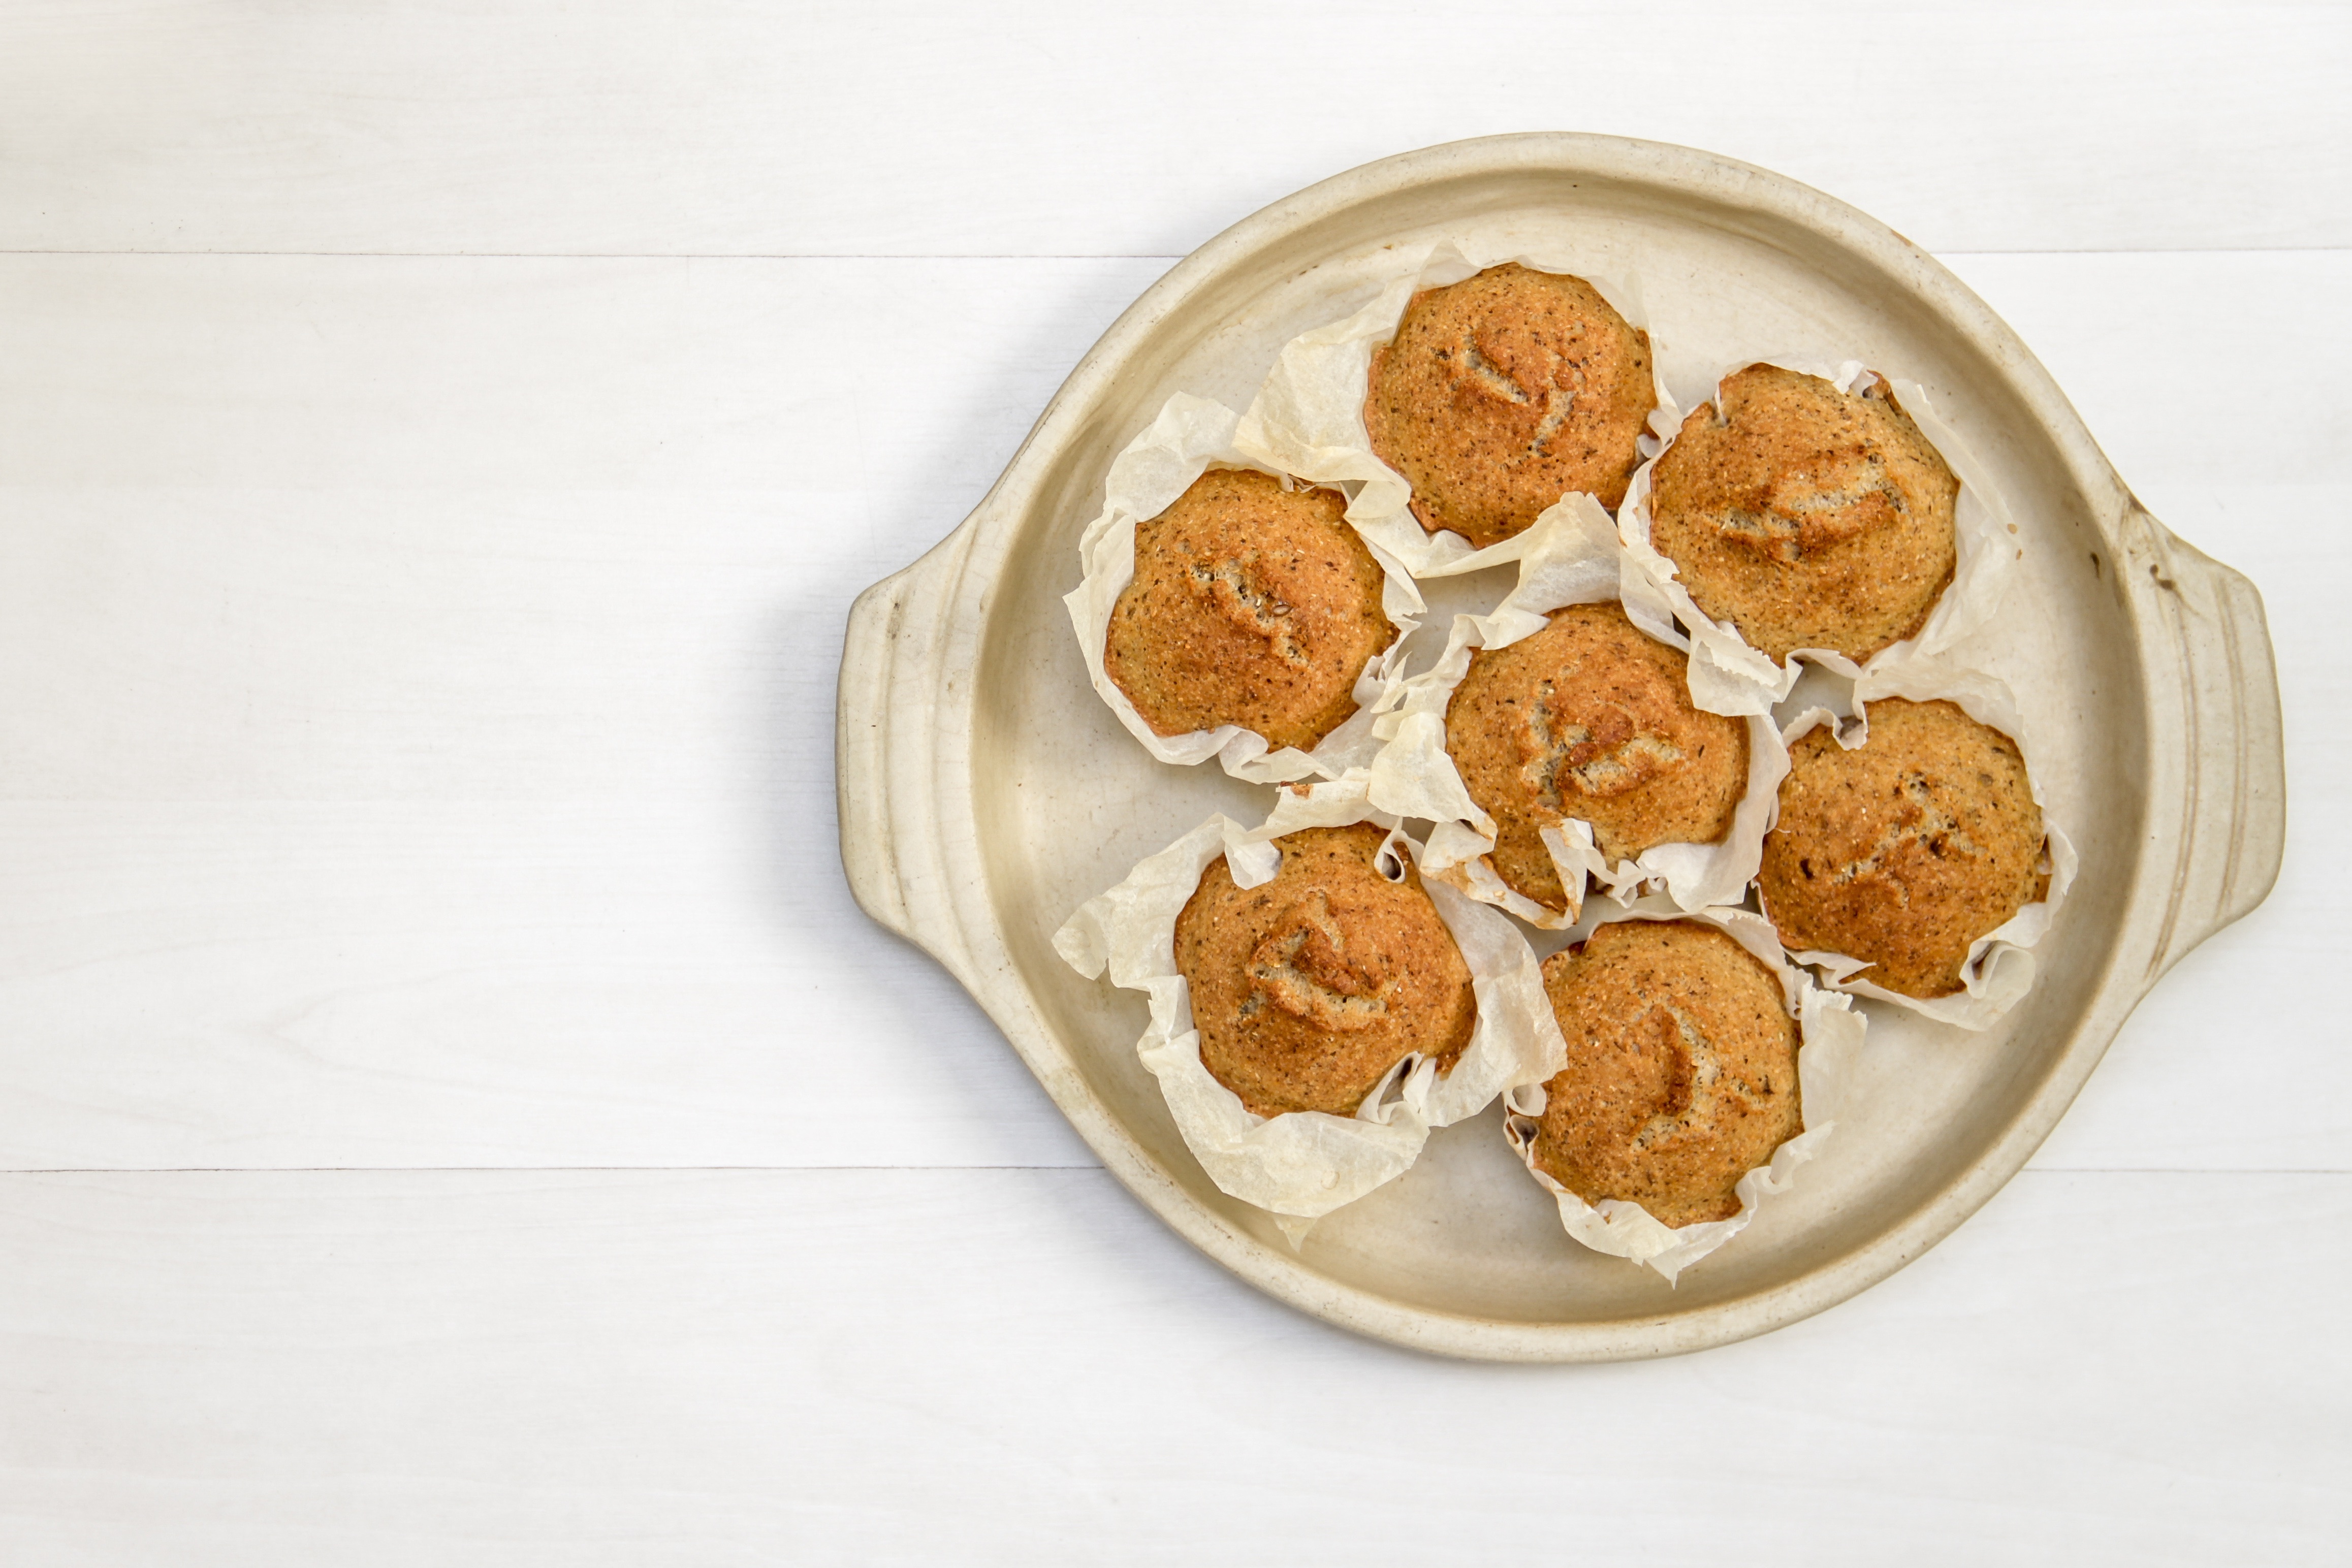
dish, meal, food, produce, breakfast, dessert, cuisine, homemade, muffin, coconut, tabletop, baked goods, flowering plant, snack food, corn muffin